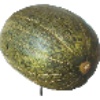
Label: melon_piel_de_sapo